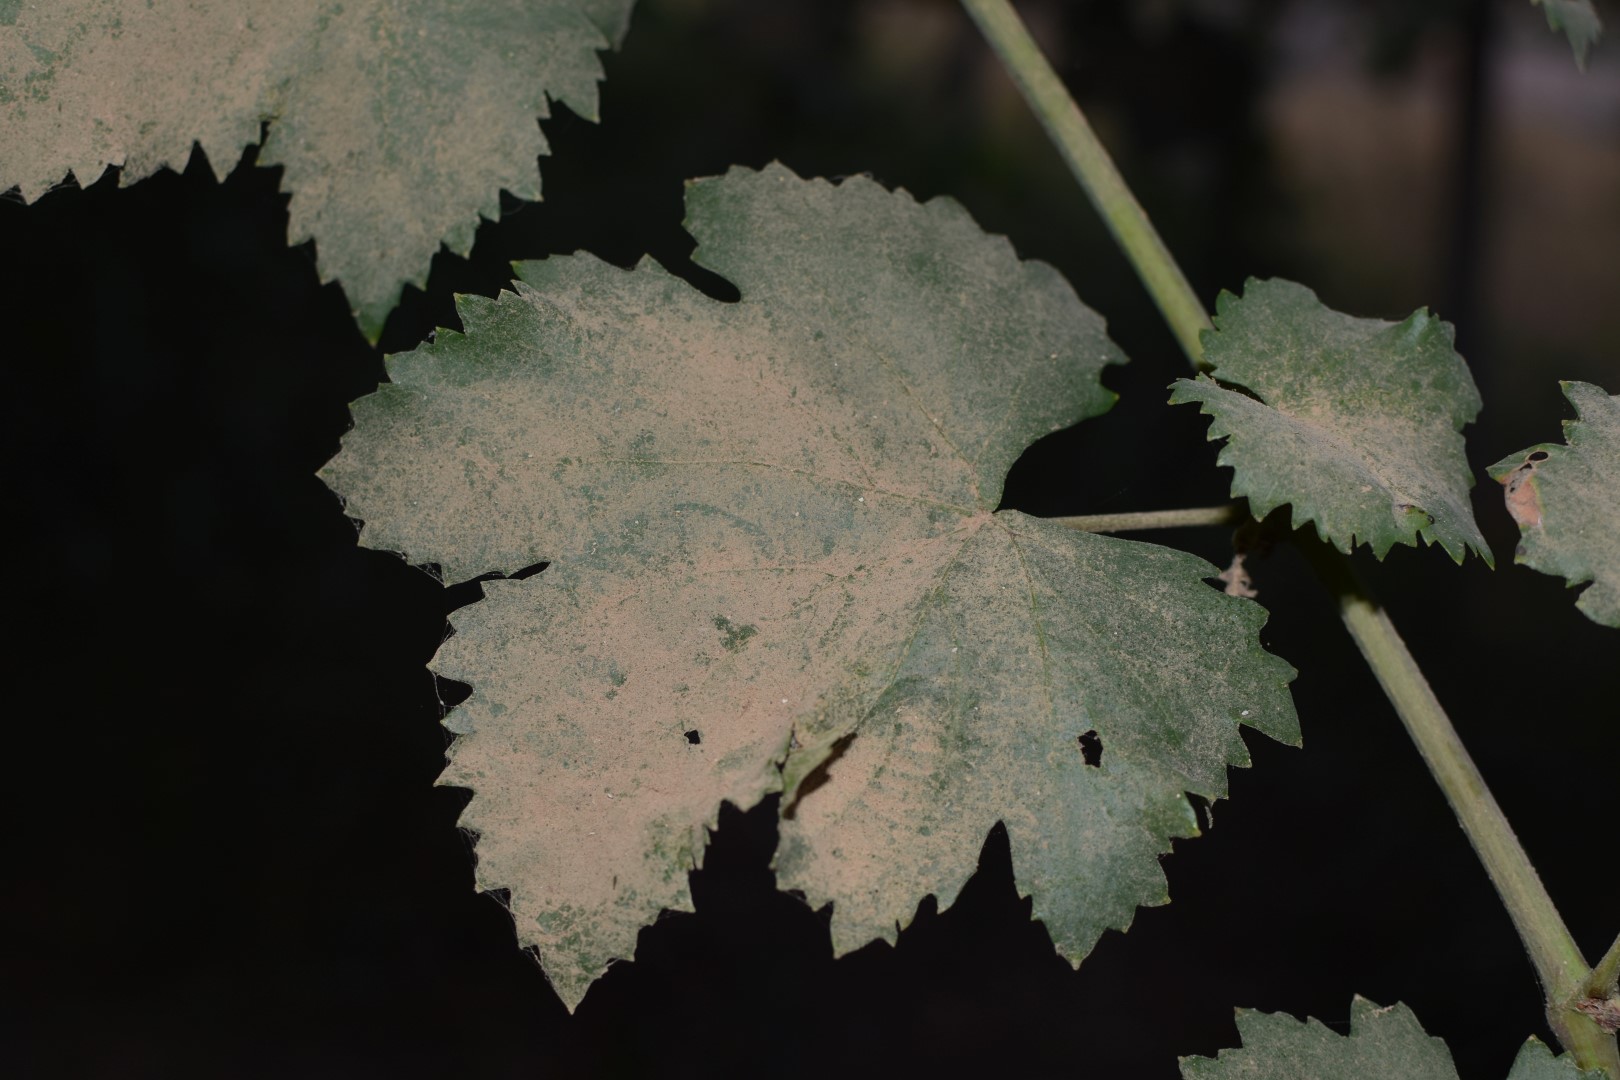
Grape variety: Aswud Balad